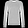
Label: Pullover